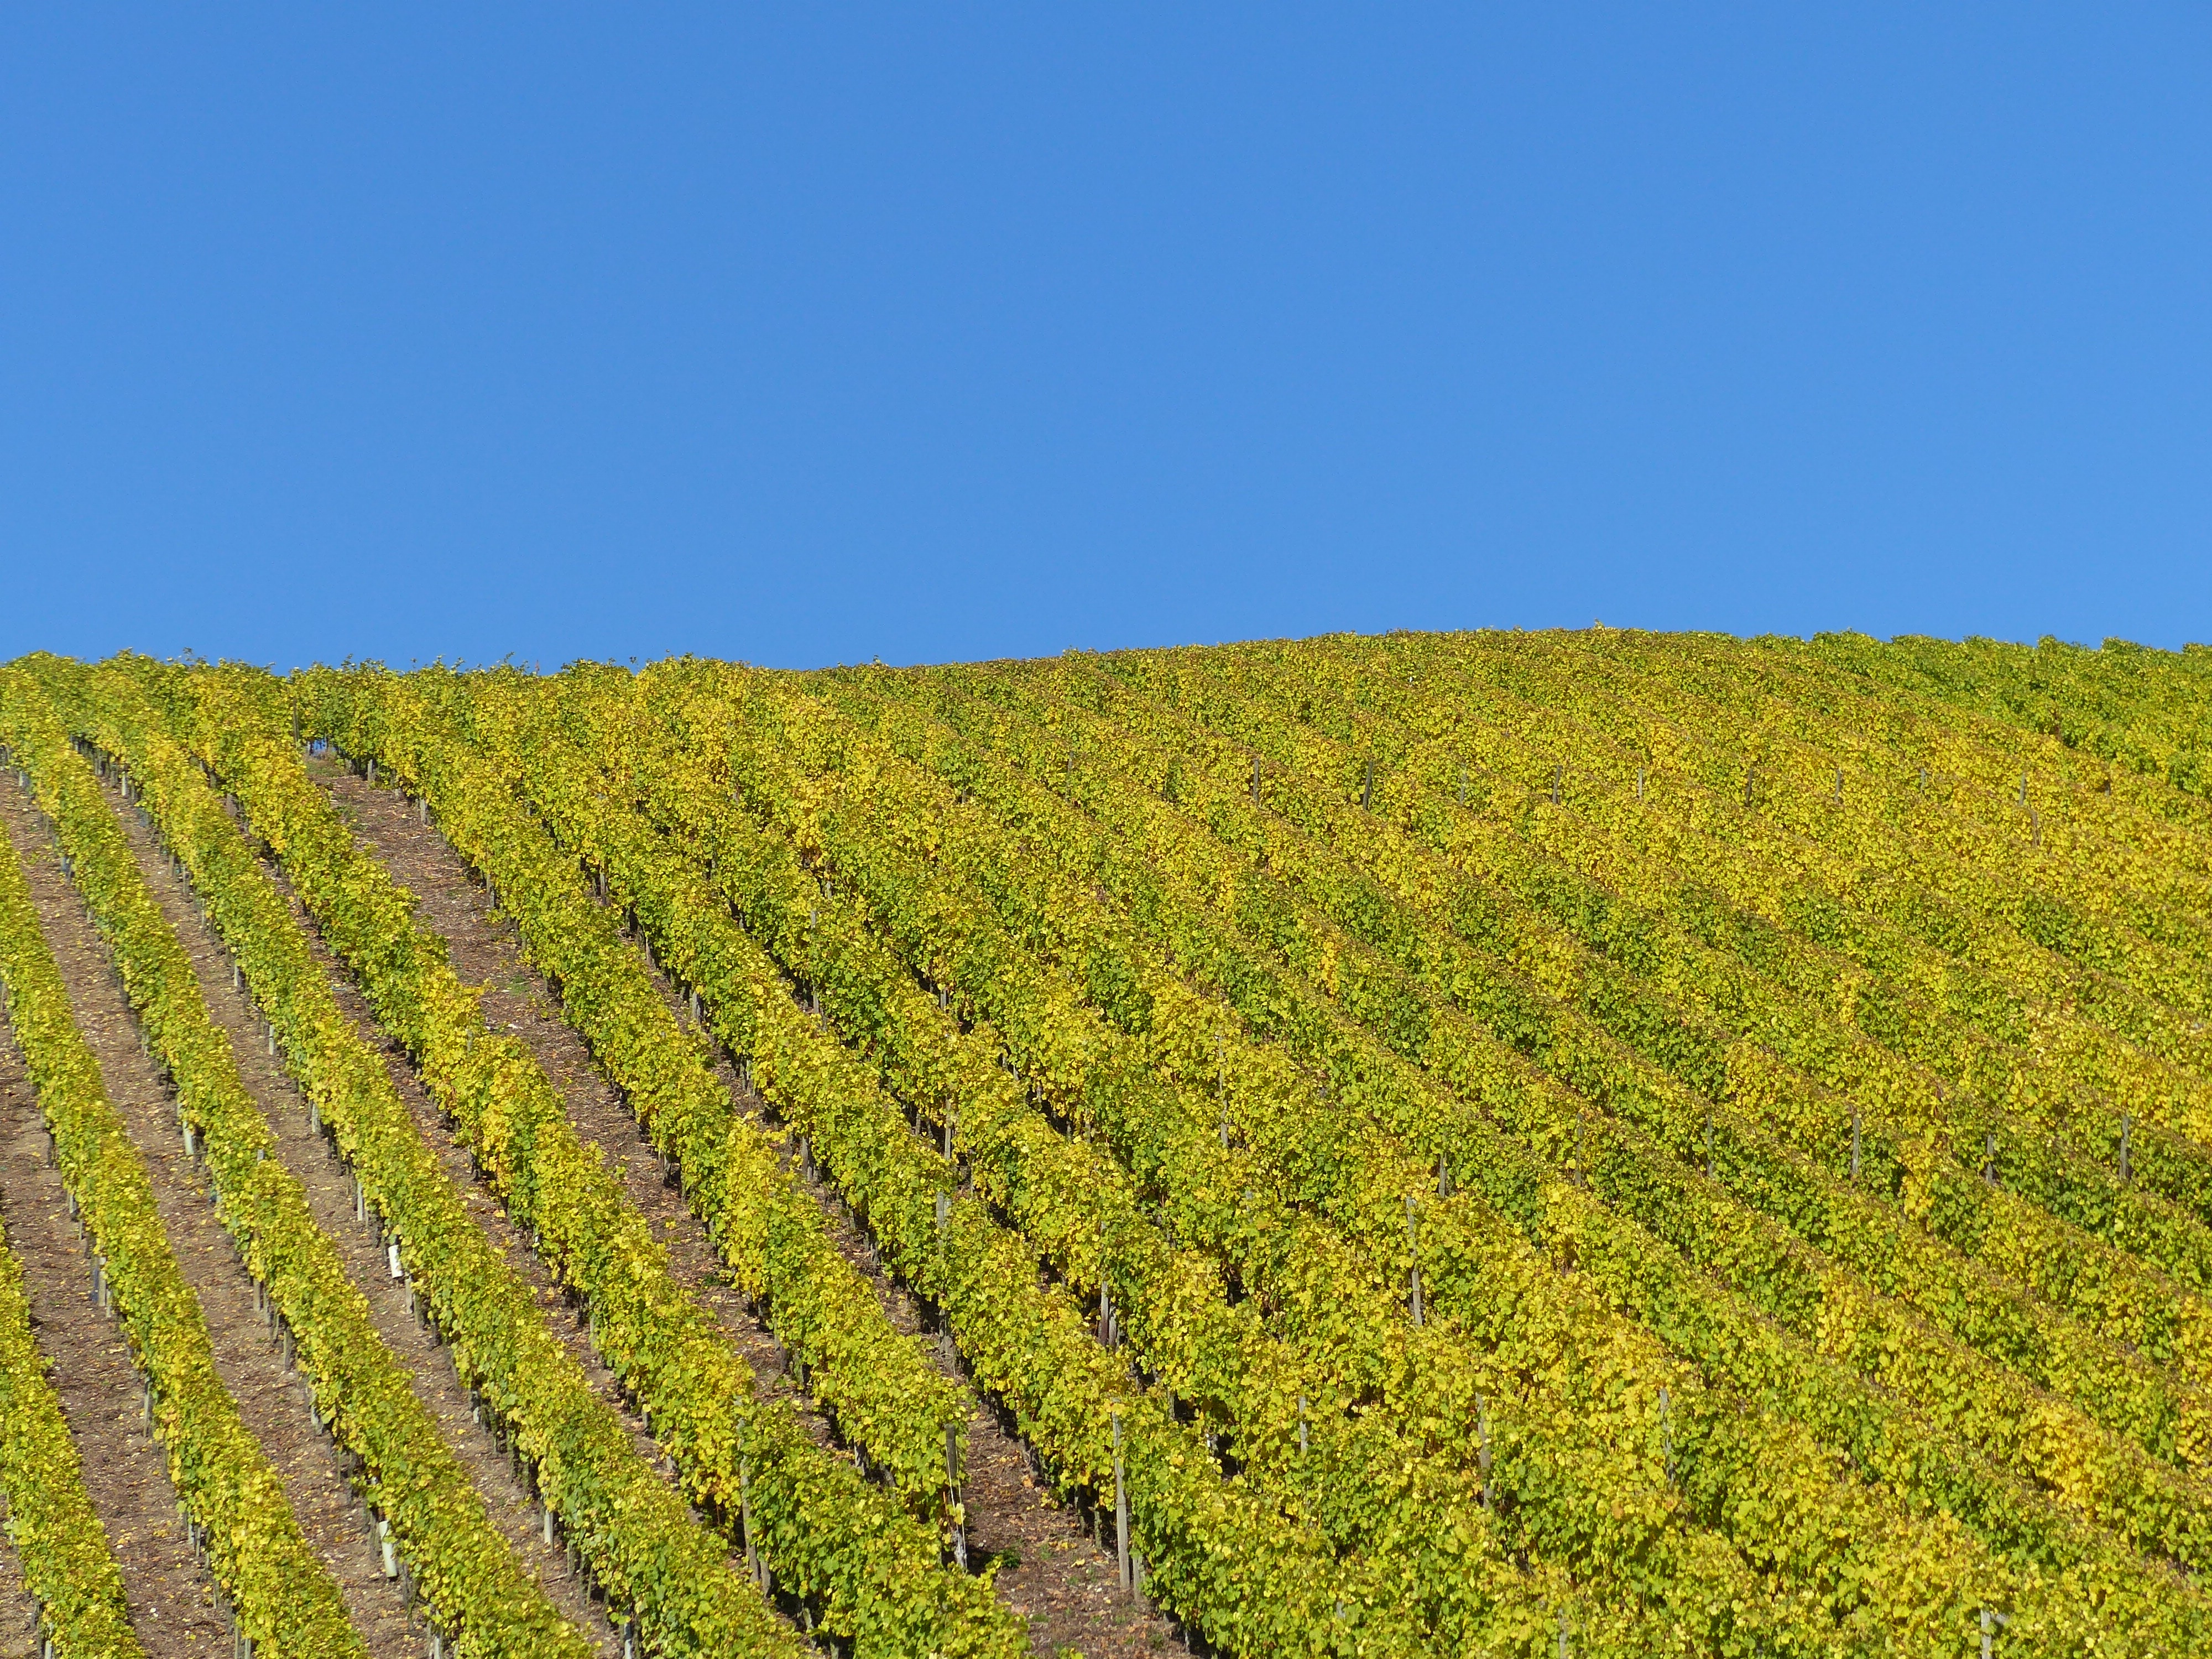
landscape, nature, grass, plant, sky, vineyard, wine, field, meadow, prairie, hill, flower, produce, crop, pasture, autumn, soil, agriculture, plain, rapeseed, leaves, vines, grassland, shrub, plantation, plateau, canola, ecosystem, brassica, steppe, winegrowing, golden october, rural area, flowering plant, grass family, land plant, mustard plant